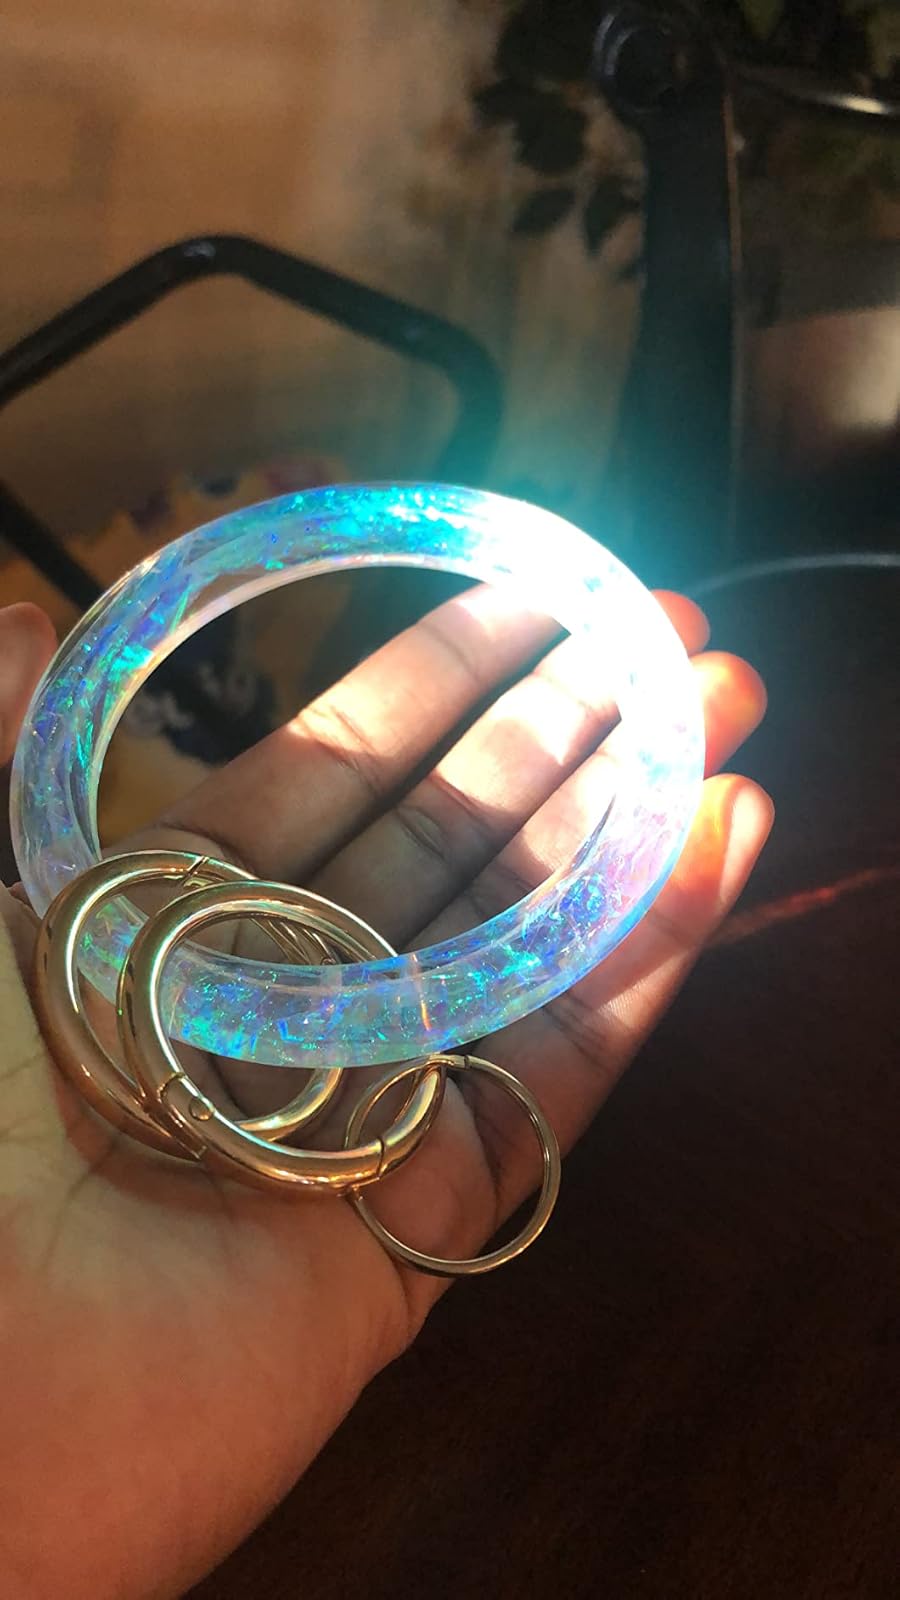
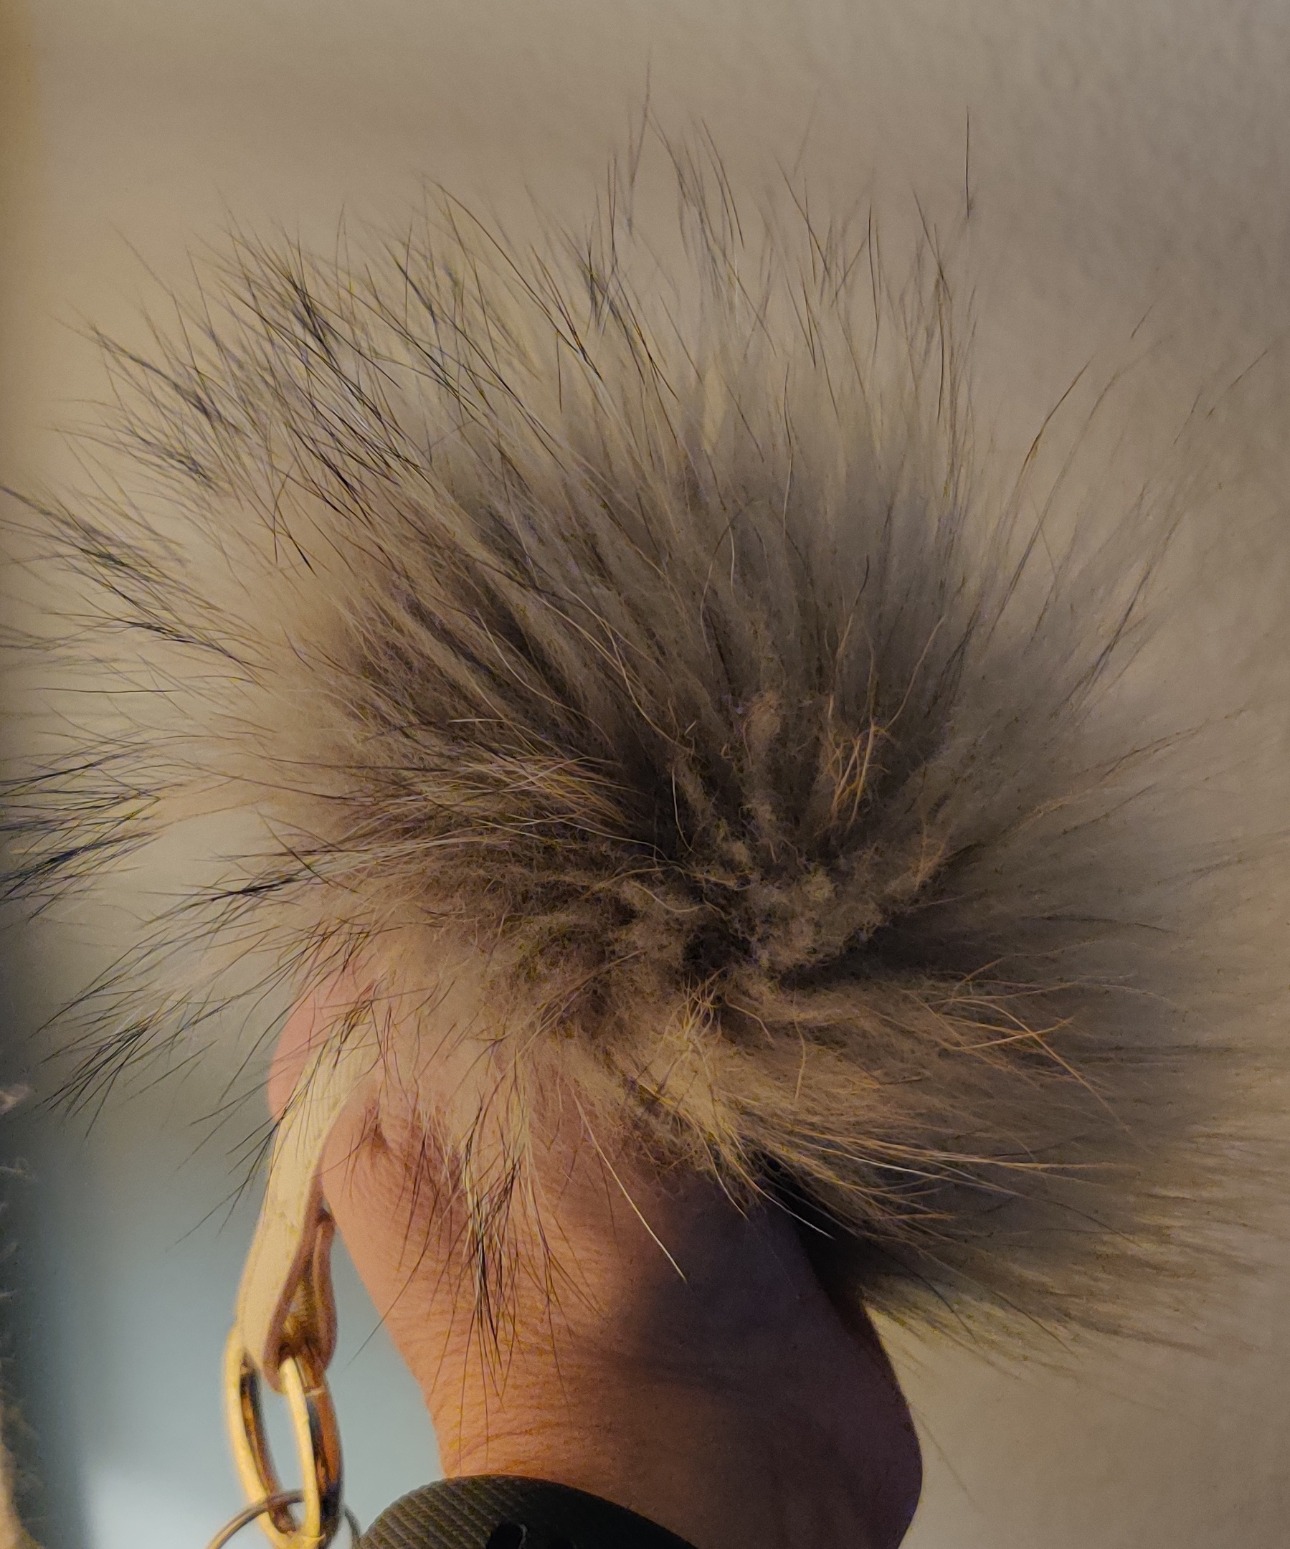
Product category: accessories_keychain
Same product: no